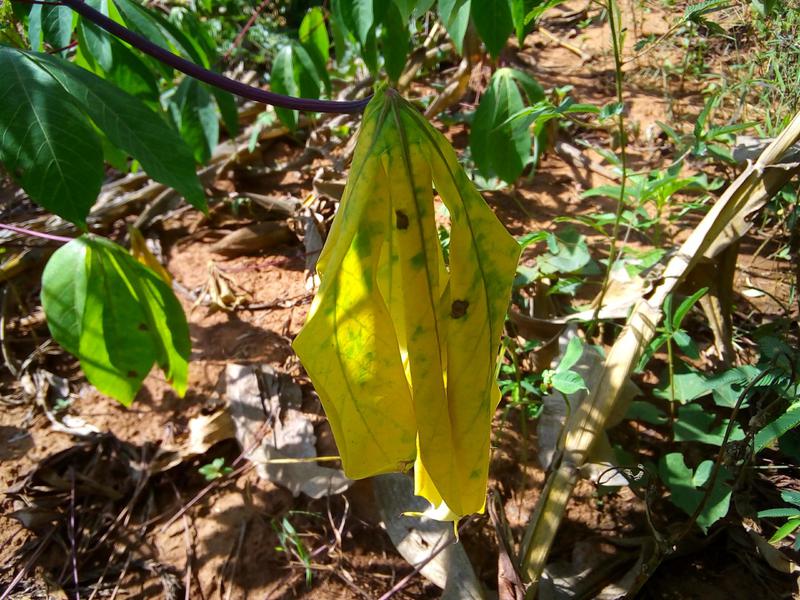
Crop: cassava
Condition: brown_streak_disease